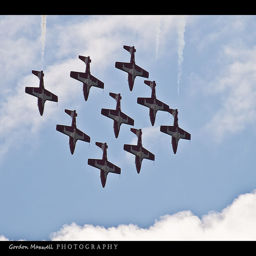
A bunch of stunt planes are seen performing amongst the clouds.
Nine jets flying real close together in formation.
A group of planes flying in the sky together
A group of jets that are flying in the sky.
A group of nine red and white airplanes at an air show.